Describe the emotion expressed in this image:  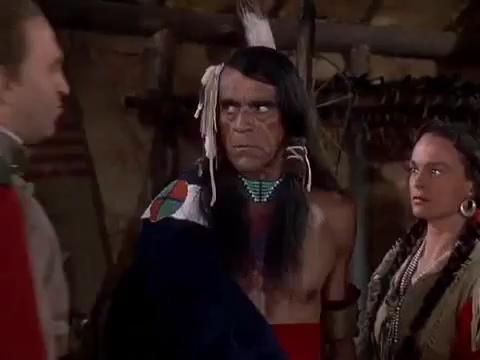
This person displays Suffering, valence and arousal with low intensity.